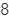
Number: 8